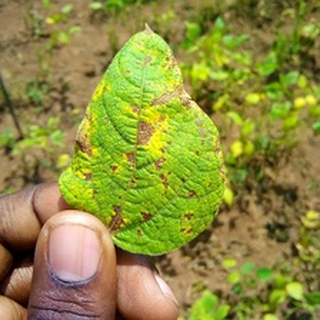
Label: bean_angular_leaf_spot